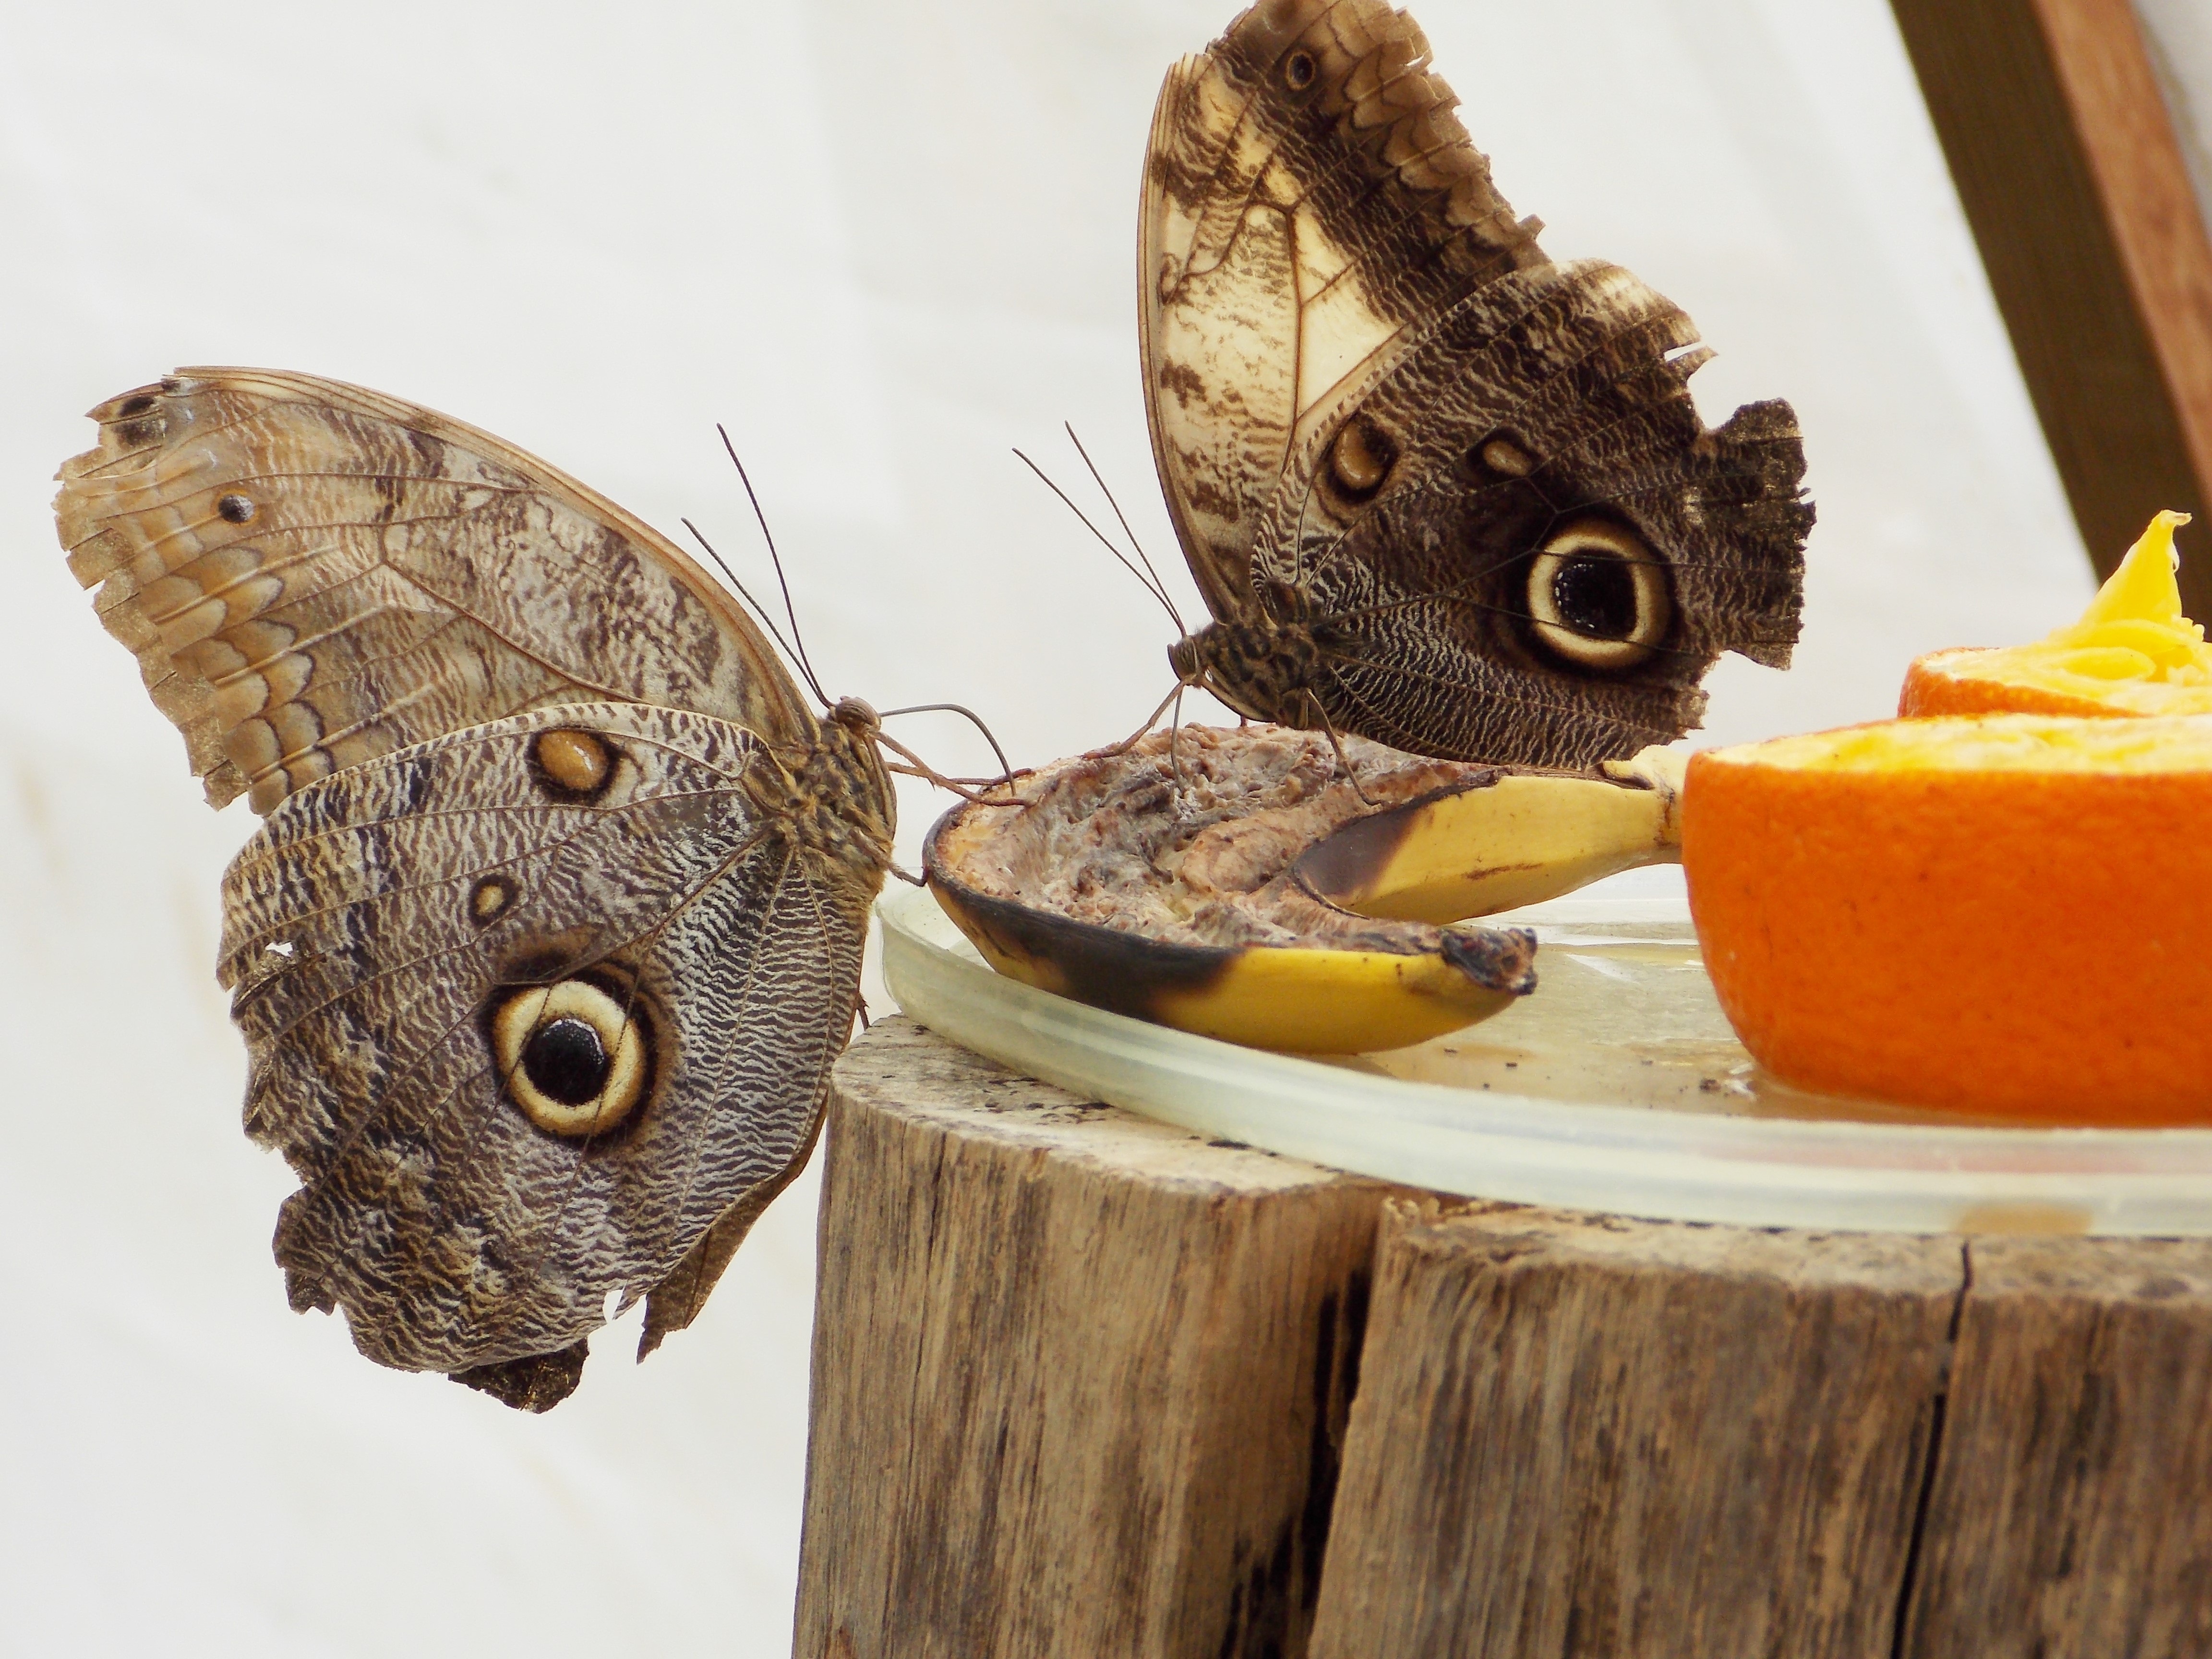
insect, butterfly, invertebrate, butterflies, pollinator, owl butterfly, rainforest butterfly, moths and butterflies